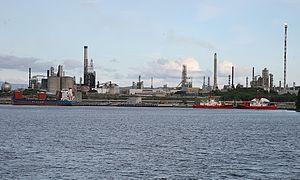
Mongstad est un site industriel situé dans le Comté de Hordaland en Norvège.
Depuis la découverte des vastes gisements pétroliers de la mer du Nord vers la fin des années 1960, l'énergie en Norvège constitue un secteur très important de l'économie de la Norvège, qui est en 2019 le 8ᵉ producteur et le 4ᵉ exportateur mondial de gaz naturel. Elle se classe au 15ᵉ rang mondial pour sa production de pétrole, qui est cependant en déclin.